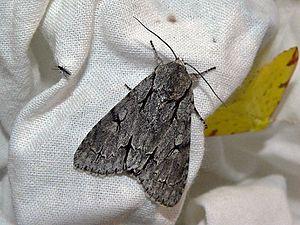
Le Psi, grey dagger en anglais, est un papillon de nuit de la famille des Noctuelles. On le trouve dans les plaines, un peu partout en France, mais aussi de l'Europe et l'Afrique du Nord au nord de l'Iran, en Asie centrale, au sud et au centre de la Sibérie et en Mongolie. Au Levant, on le rencontre au Liban et en Israël.